Quest Software

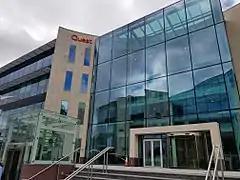
Quest Software EMEA headquarters in Cork, Ireland

On November 29, 2021, Clearlake Capital bought Quest from Francisco Partners for $5.4 billion, including debt.